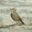
Label: bird